Ho Fuk Yan

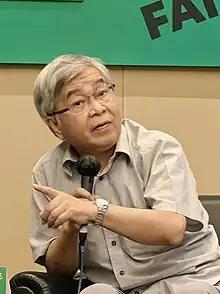
Ho Fuk Yan at 2023 Hong Kong Book Fair

Ho Fuk Yan is a Chinese-language author and poet in Hong Kong. Being the former Head of the Chinese Language Department of St. Paul's College, he also teaches Chinese History, Chinese Culture and Chinese Language before his retirement in 2010, after receiving his secondary education there and university education in The University of Hong Kong.